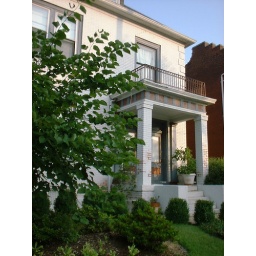
a break from all the red and brown and earthtone brick structures in my neighborhood